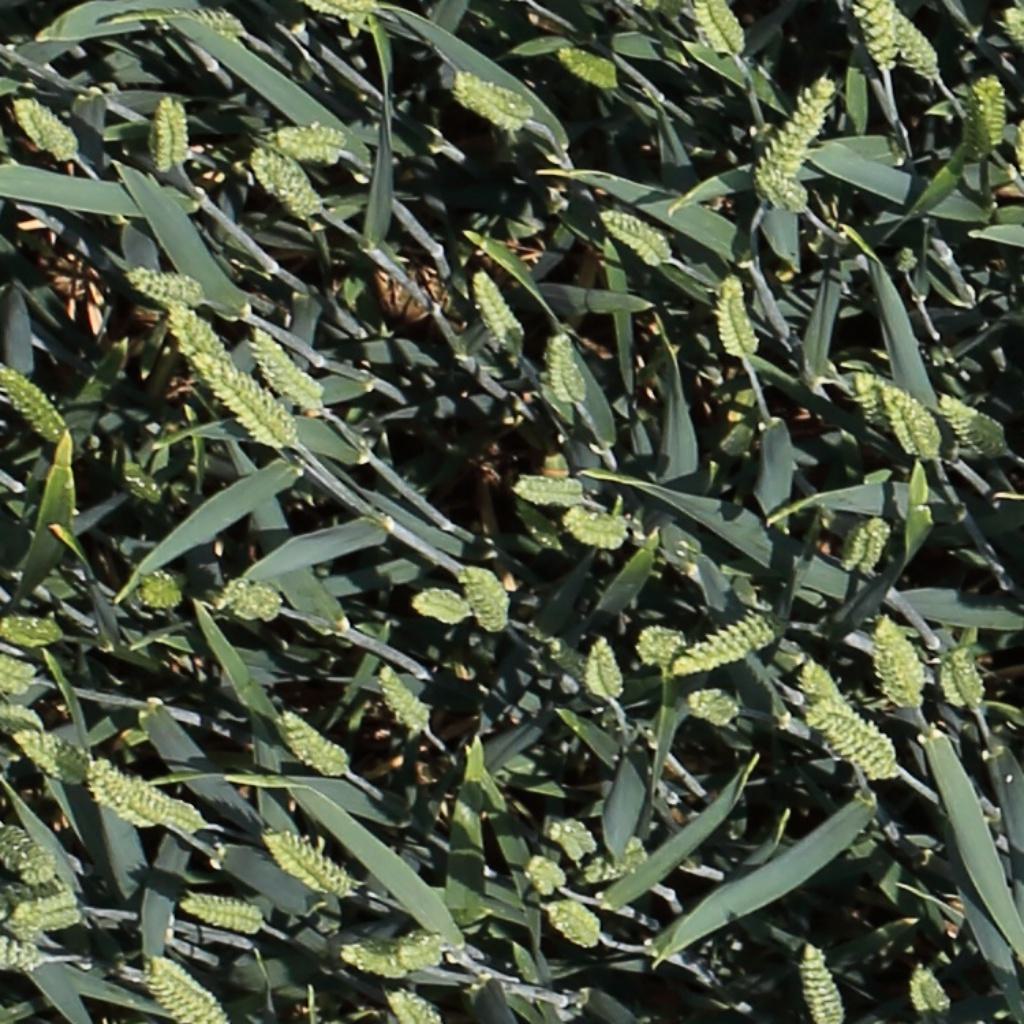
Country: Switzerland
Location: Usask
Wheat development stage: Filling